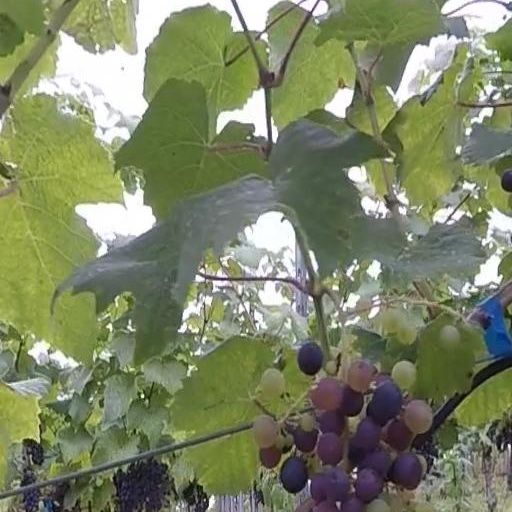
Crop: grape